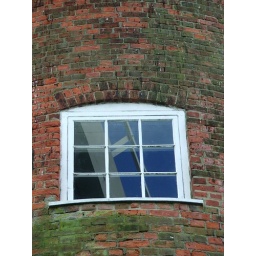
sail in the window